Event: Ecuador Earthquake
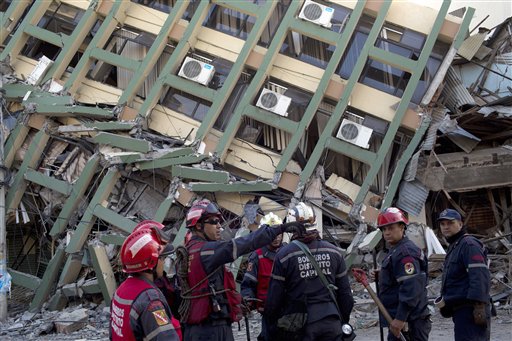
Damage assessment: damage